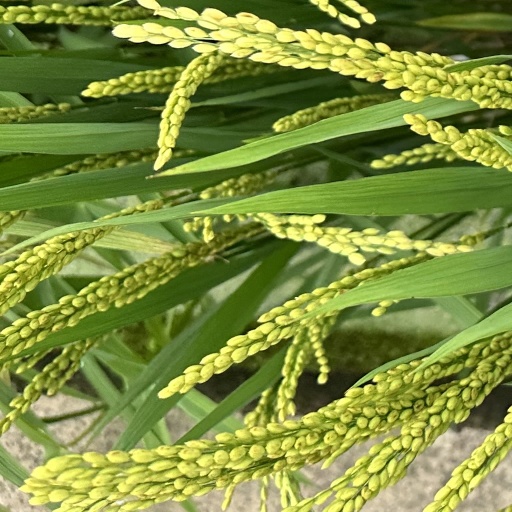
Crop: rice